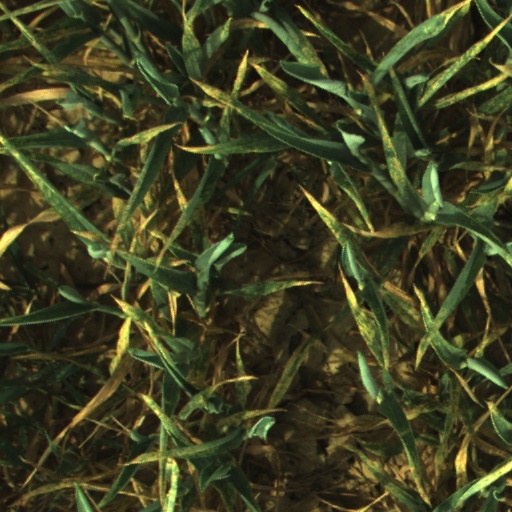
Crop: wheat